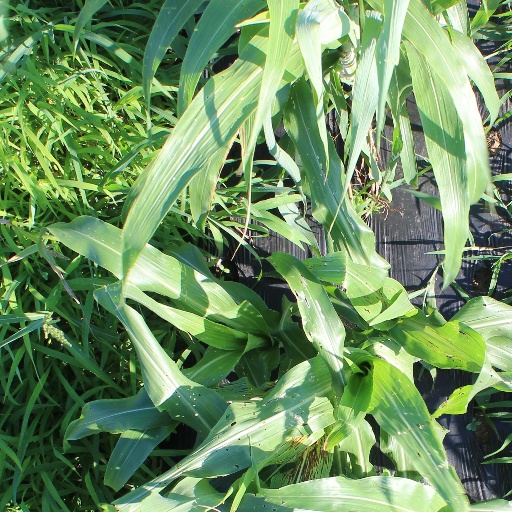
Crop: sorghum